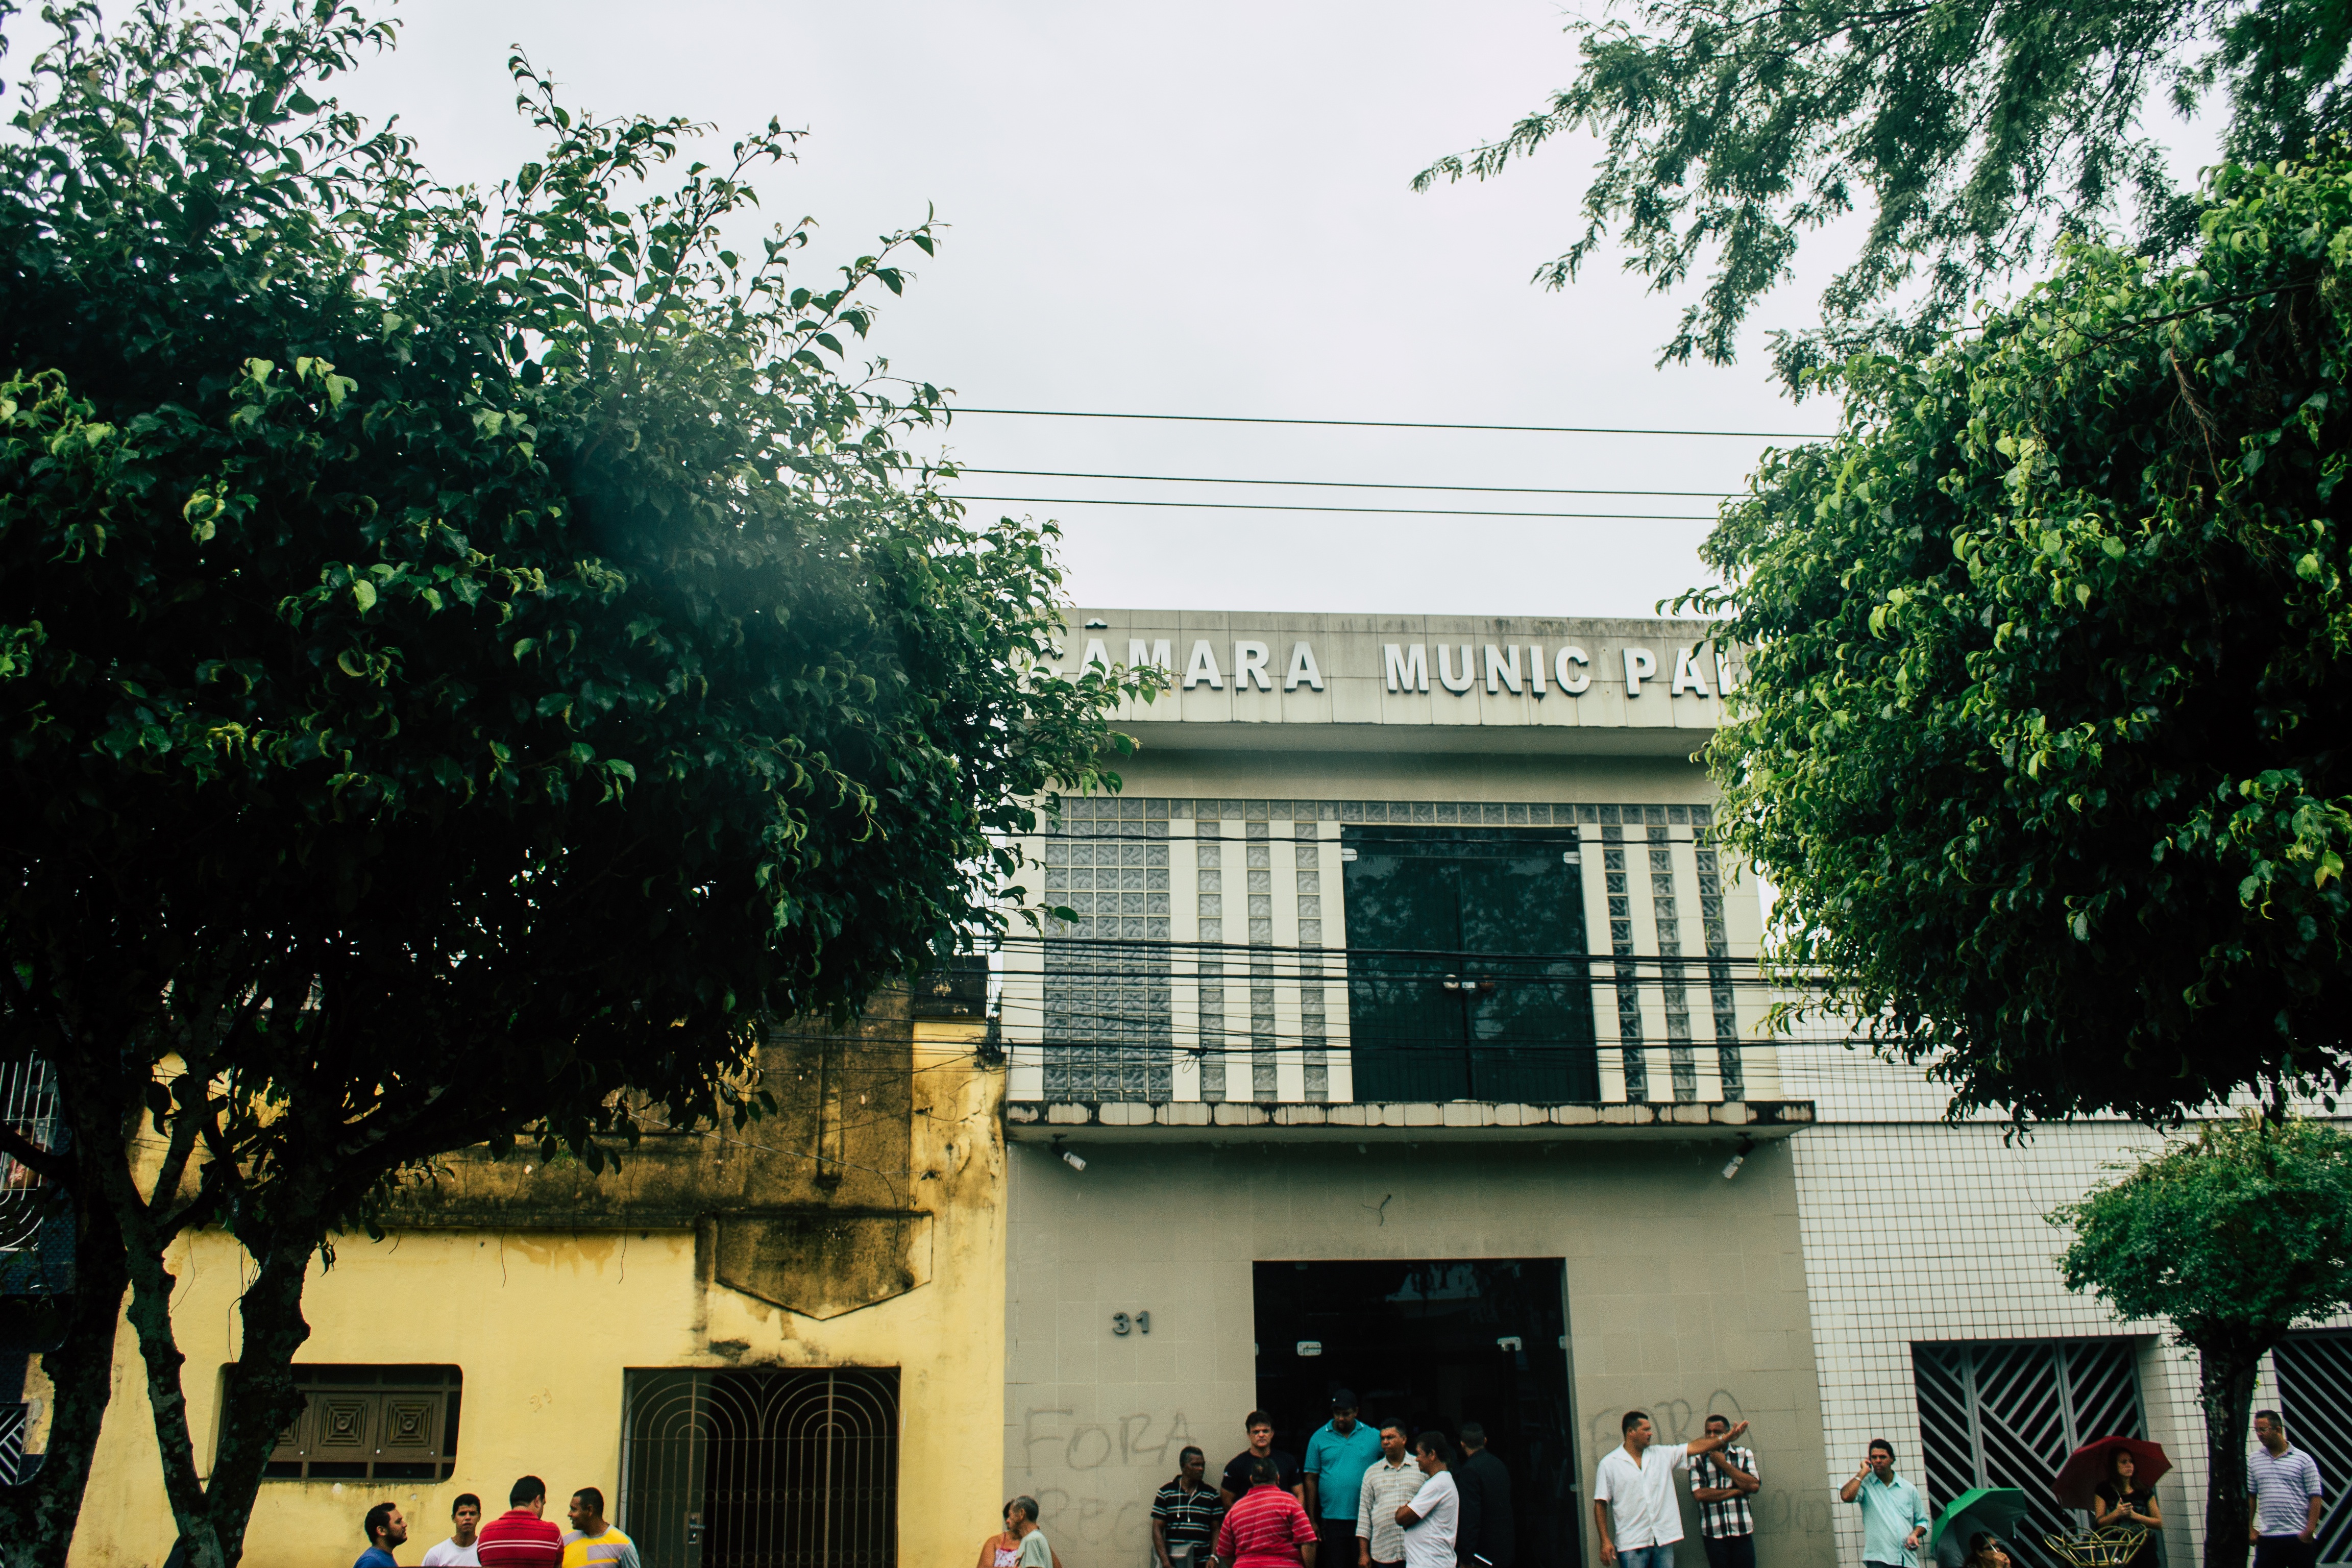
tree, architecture, house, city, home, downtown, facade, estate, neighbourhood, urban area, residential area